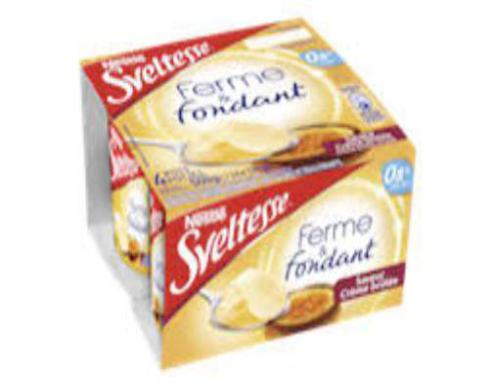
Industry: Food